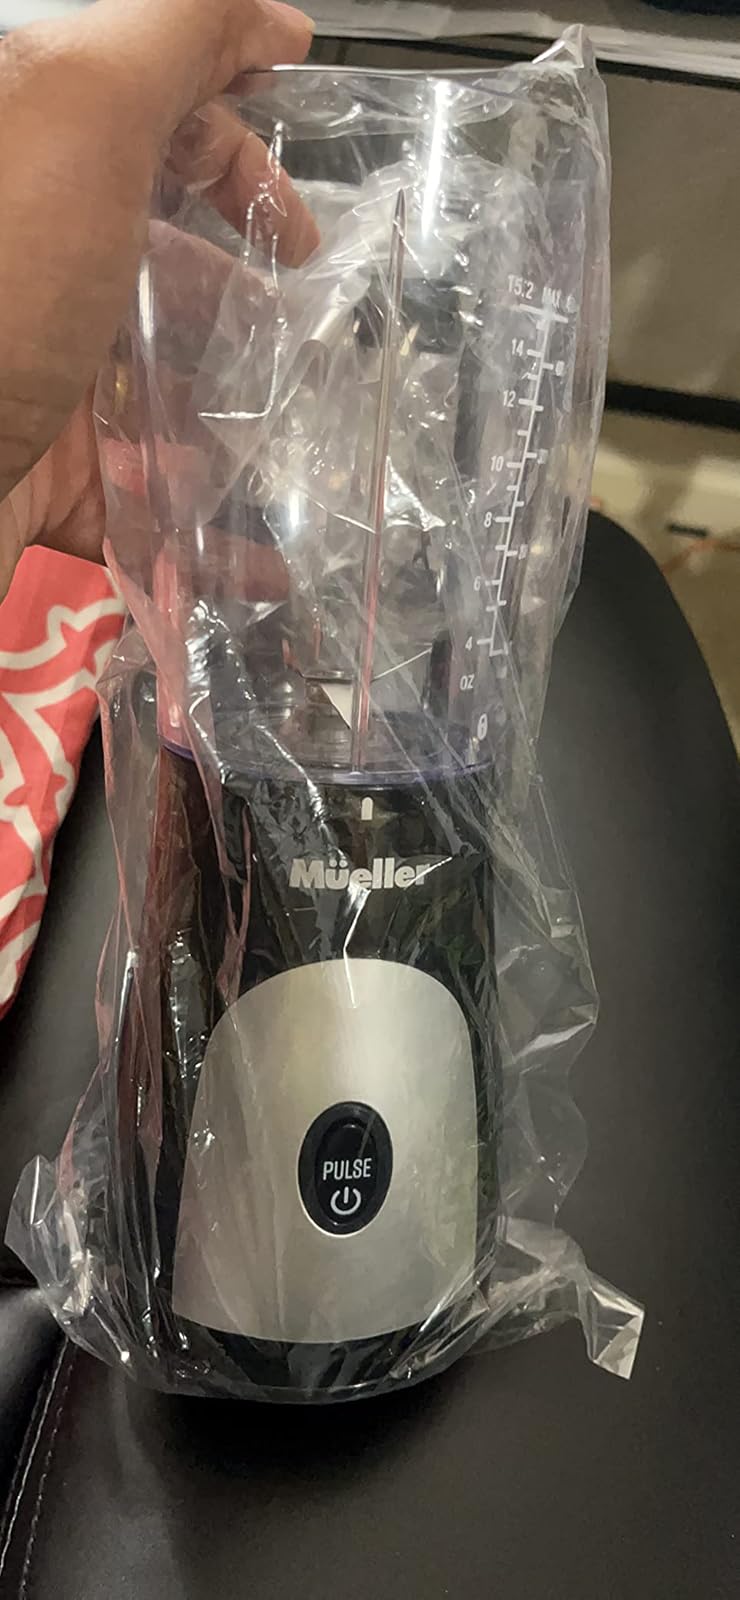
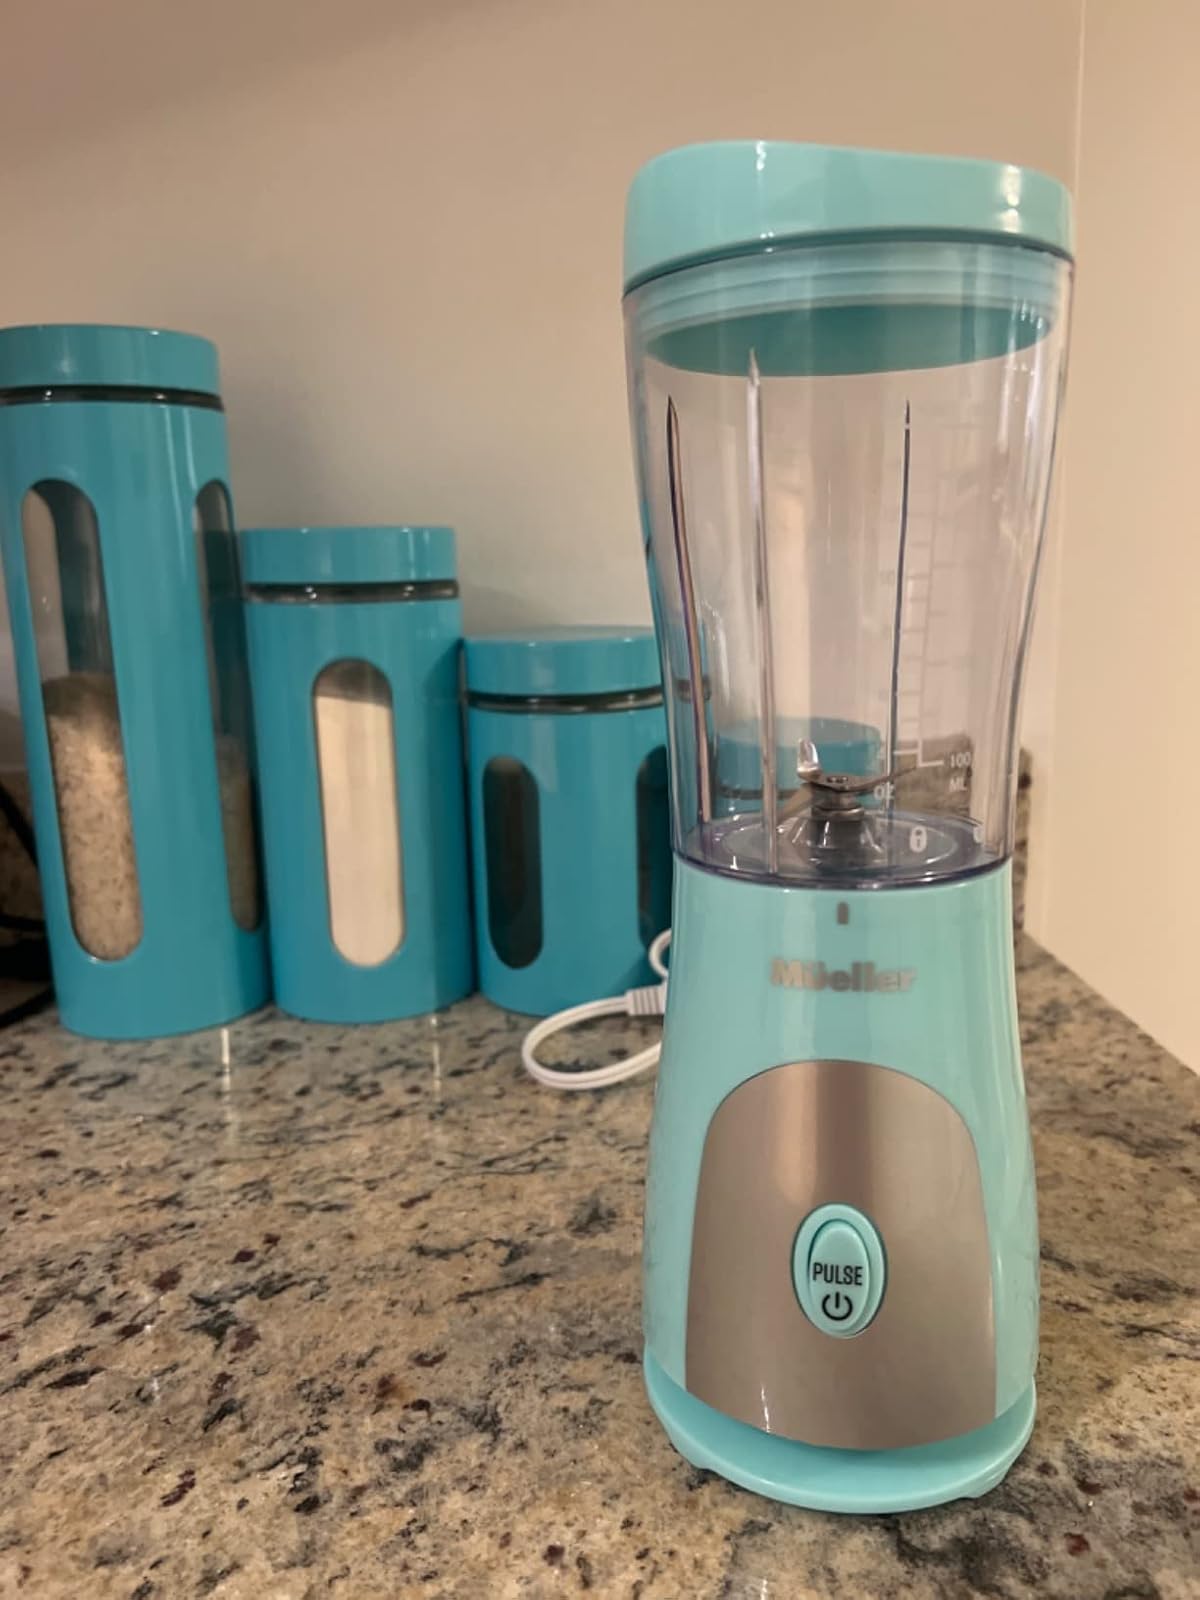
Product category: items_blender
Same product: no